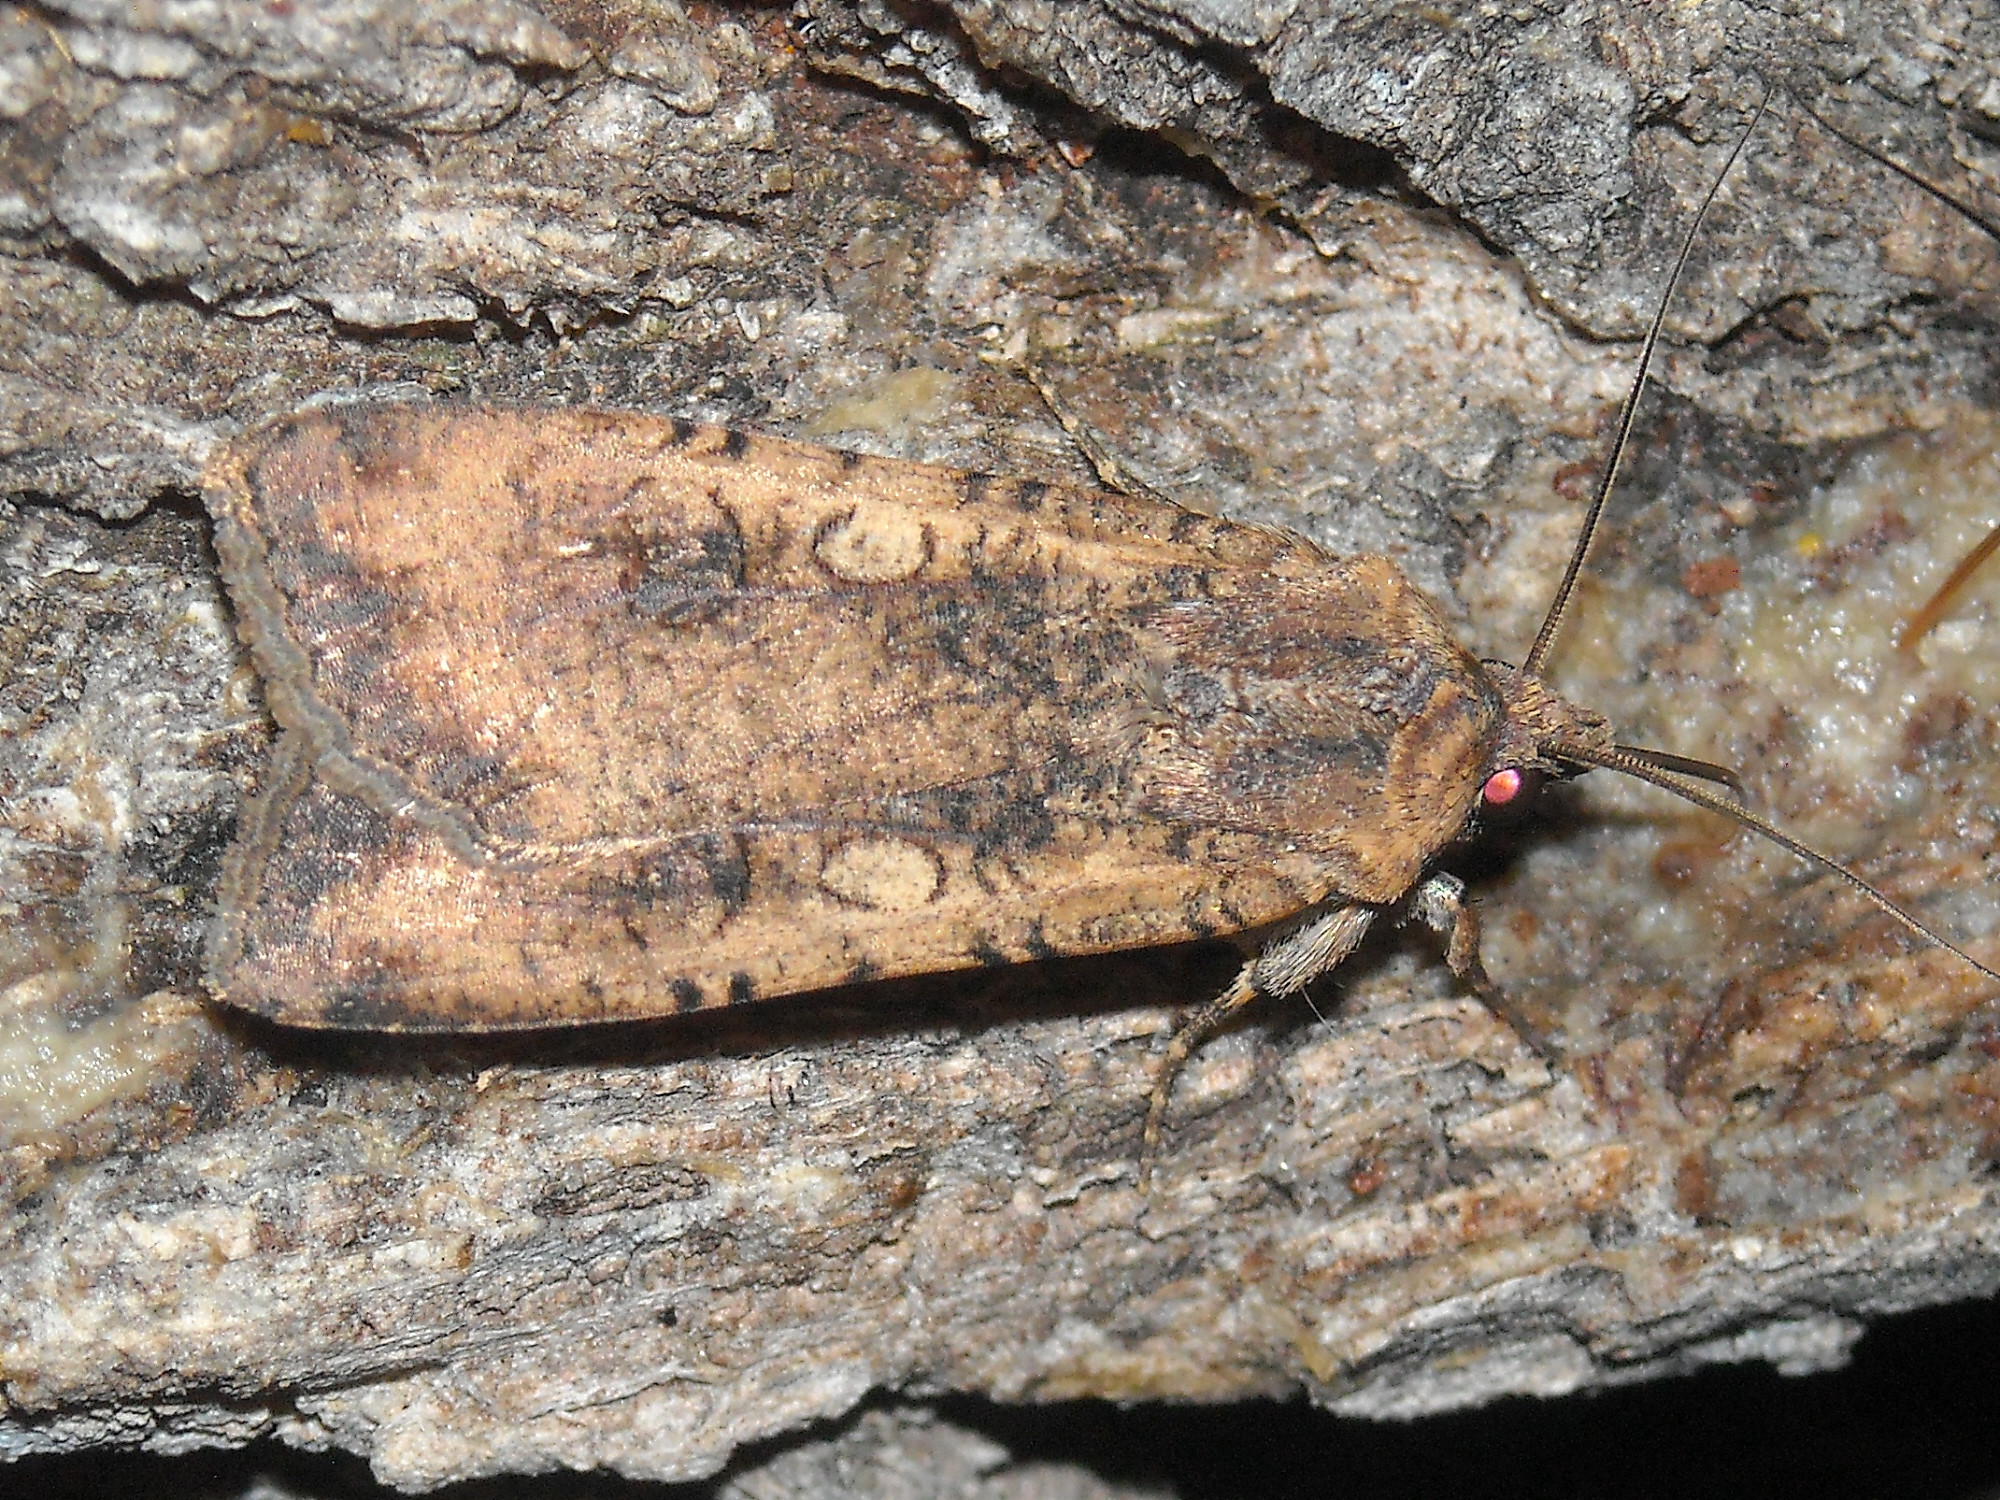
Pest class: cutworms